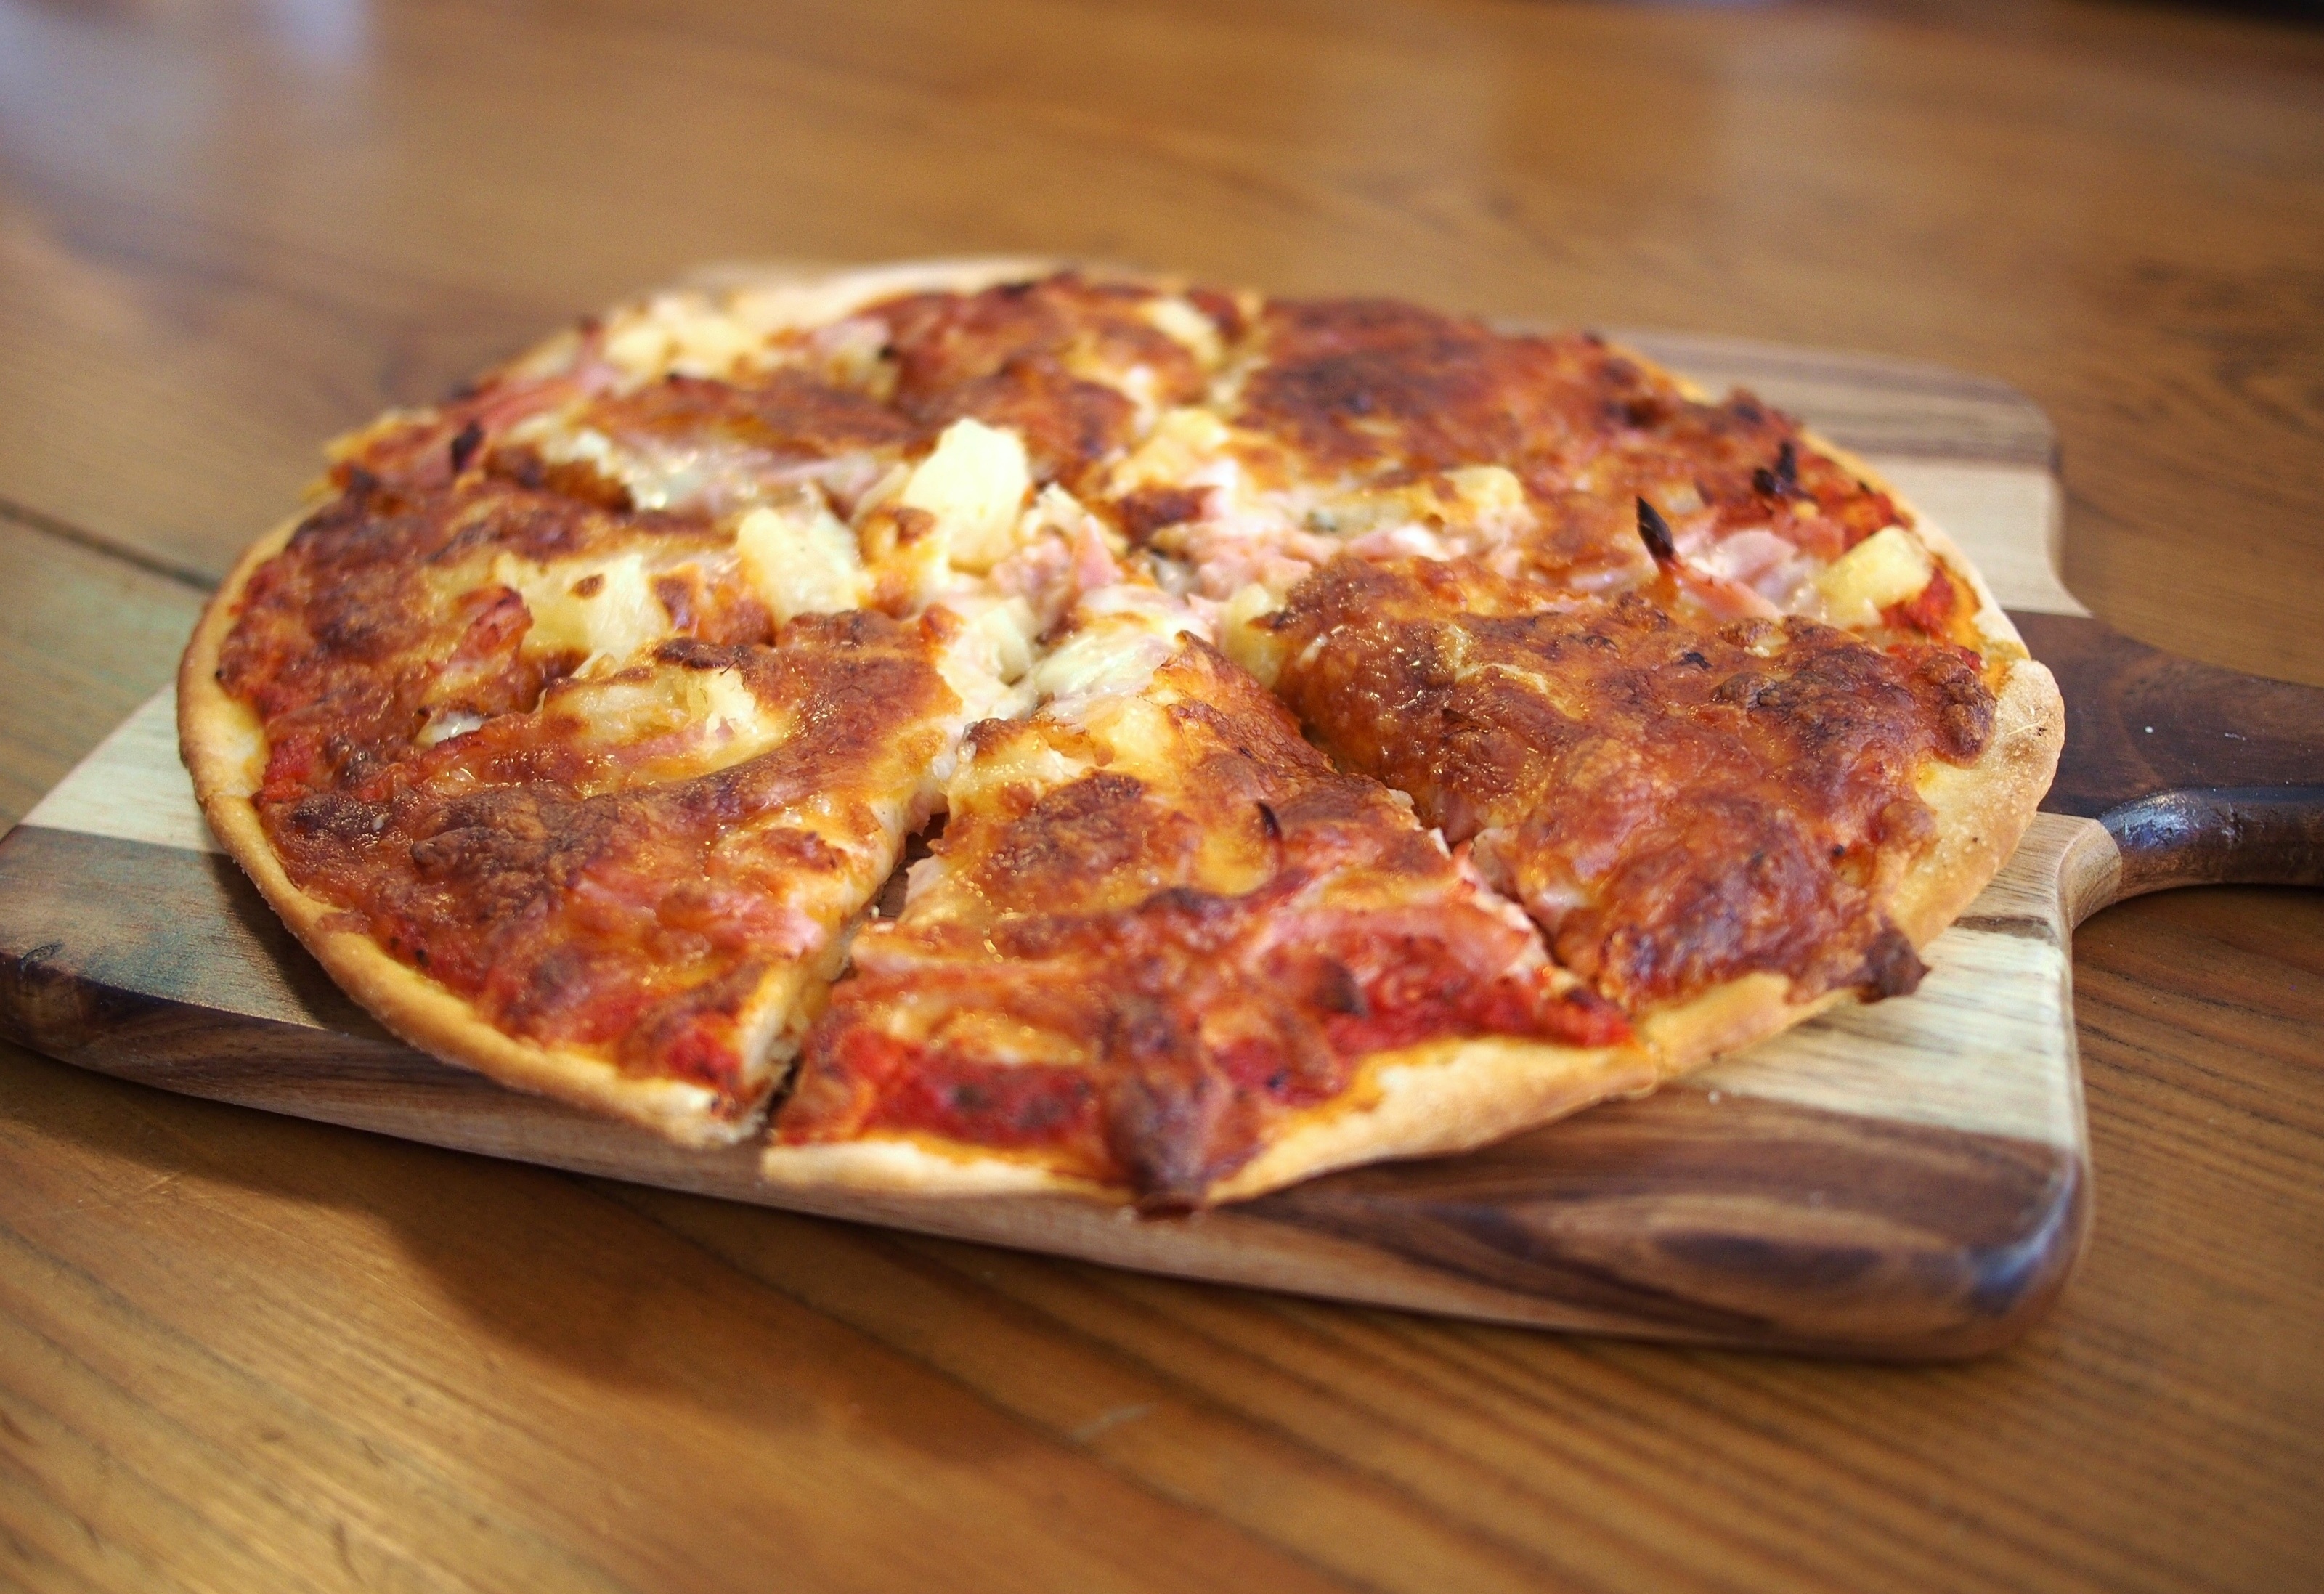
dish, meal, food, produce, vegetable, breakfast, meat, lunch, cuisine, pizza, baked, pepperoni, italian, sliced, baked goods, italian food, pizza cheese, european food